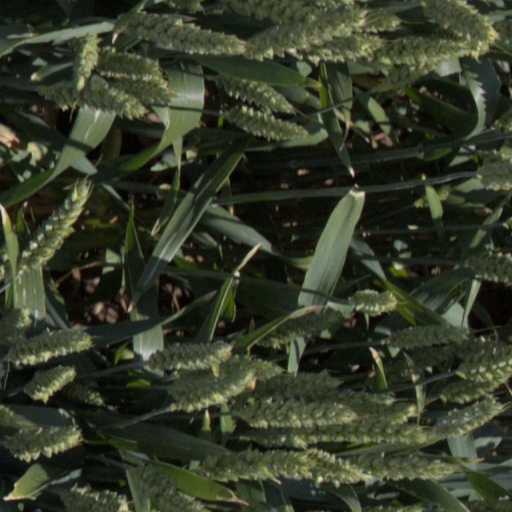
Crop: wheat